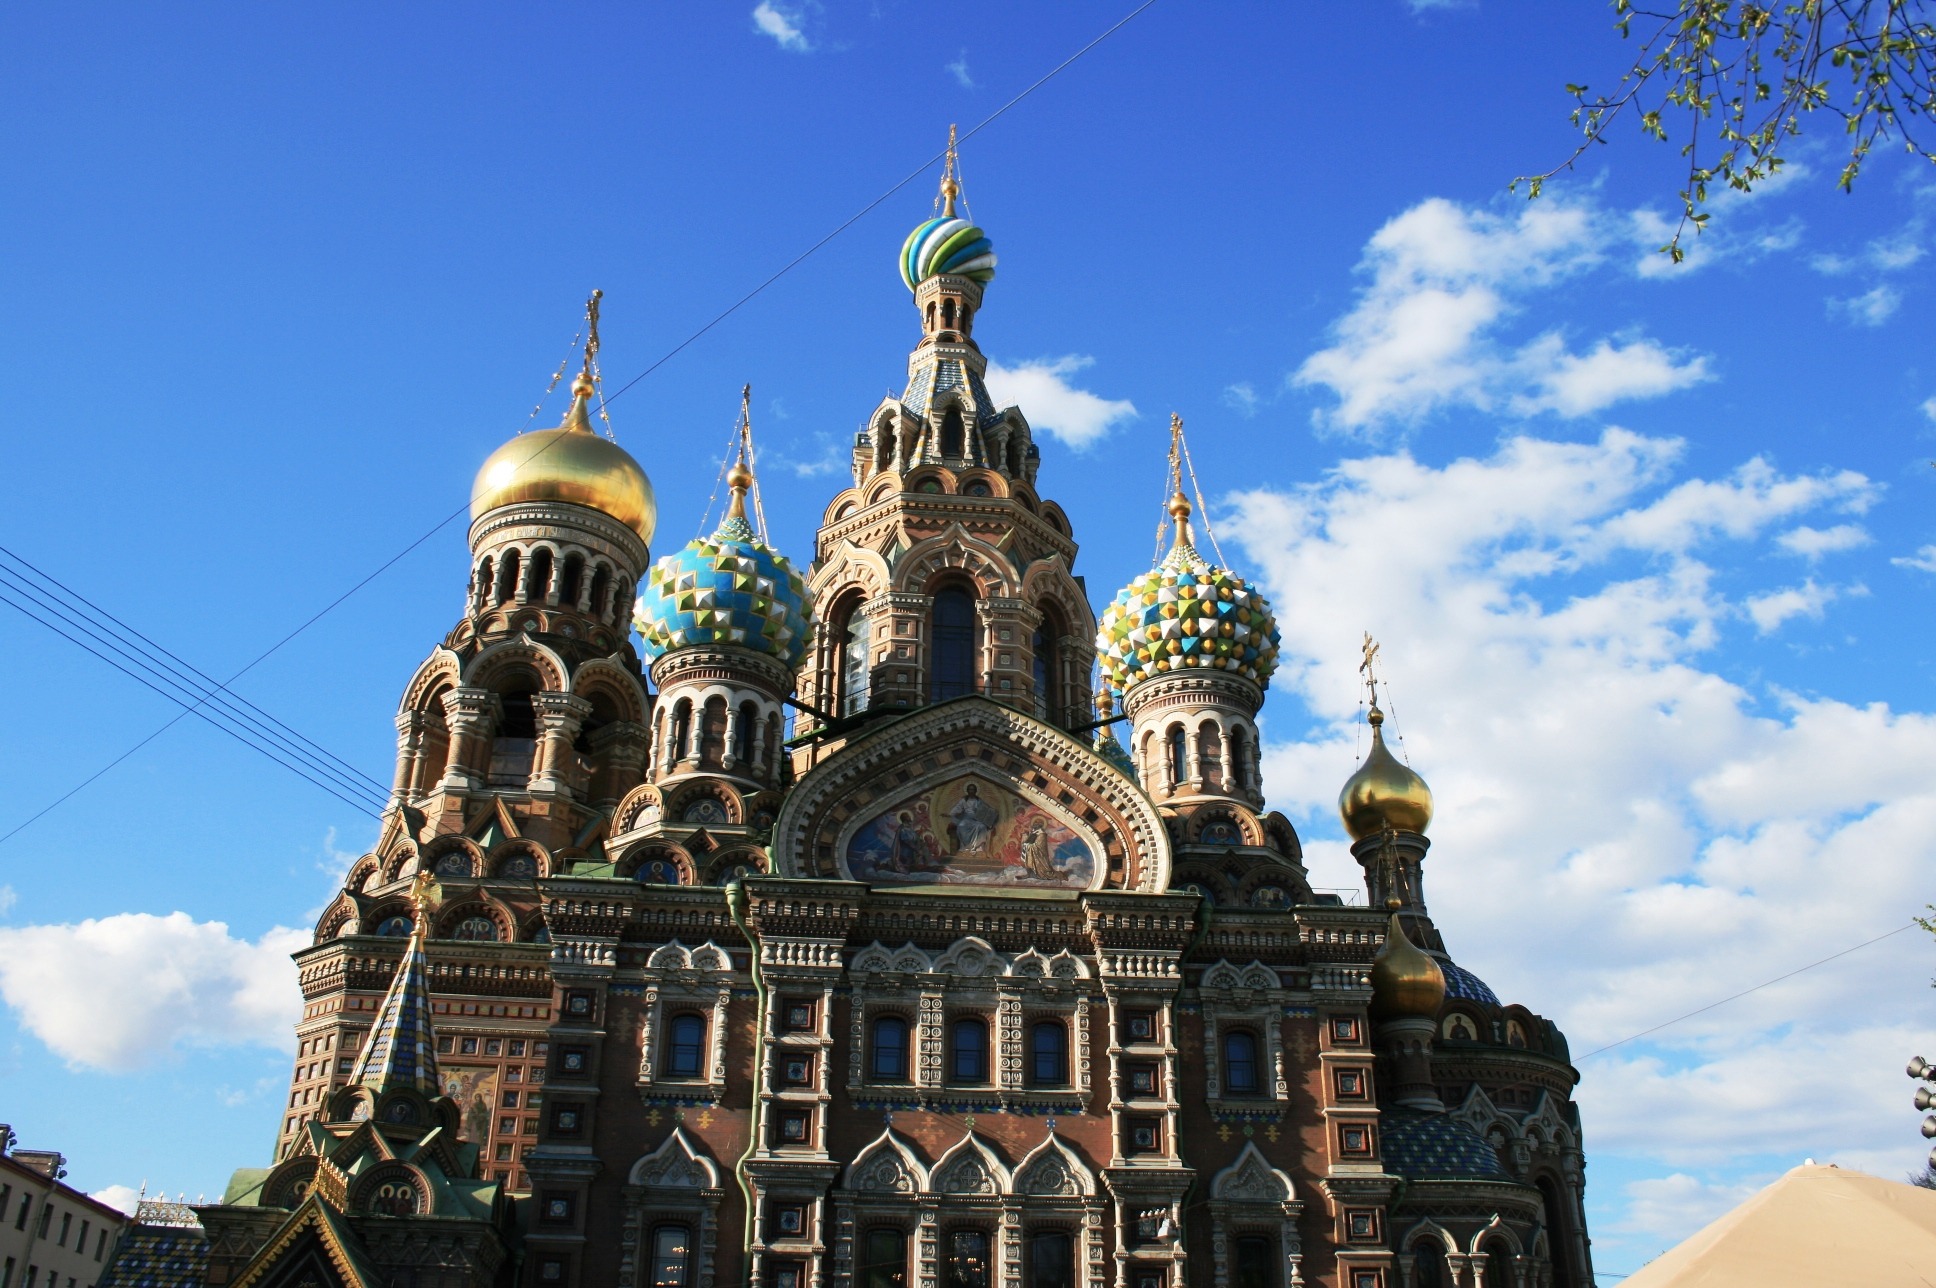
architecture, building, palace, plaza, landmark, facade, church, cathedral, historic, colorful, place of worship, towers, spire, basilica, domes, gothic architecture, tours, historic site